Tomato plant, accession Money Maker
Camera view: horizontal (90 deg, fisheye); turntable rotation: 180 degrees
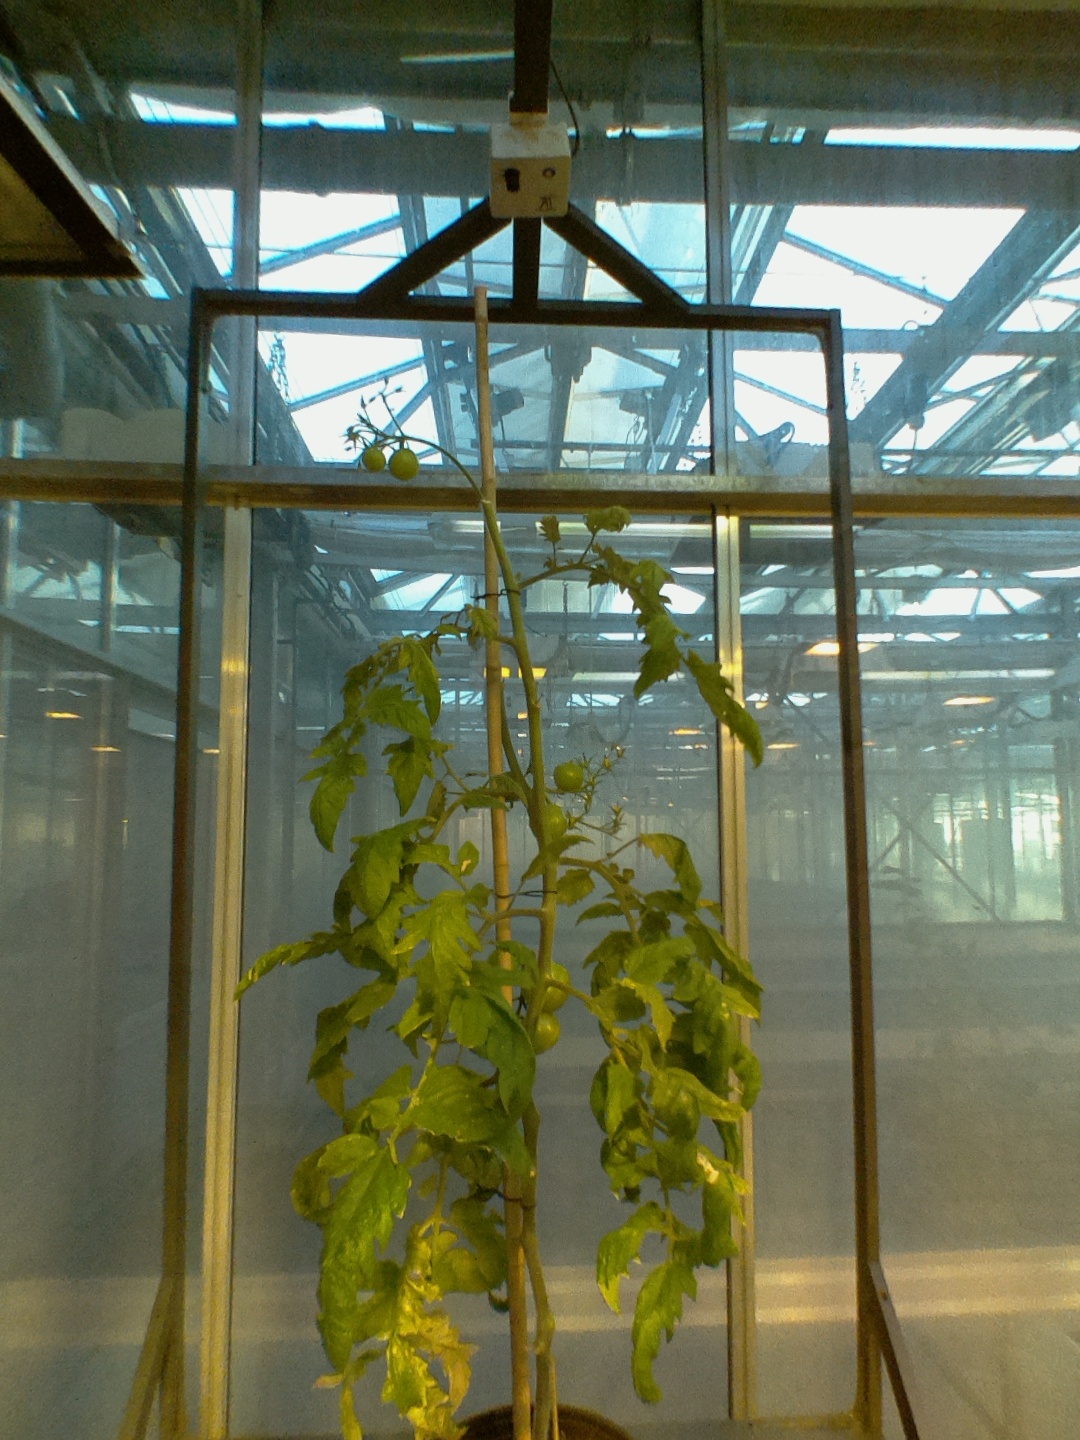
BBCH growth stage 79: 90% -100% of final fruit size